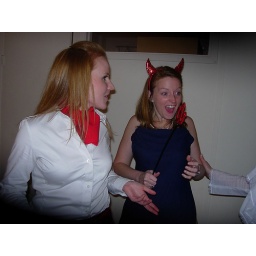
devil in a blue dress